Acorn Computers

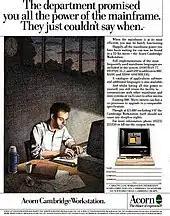
Cambridge Workstation advert in "New Scientist", 24 April 1986 issue

The BBC Micro sold well—so much so that Acorn's profits rose from £3000 in 1979 to £8.6 million in July 1983. In September 1983, CPU shares were liquidated and Acorn was floated on the Unlisted Securities Market as "Acorn Computer Group plc", with Acorn Computers Ltd. as the microcomputer division. With a minimum tender price of 120p, the group came into existence with a market capitalisation of about £135 million. CPU founders Hermann Hauser and Chris Curry's stakes in the new company were worth £64m and £51m, respectively. Ten per cent of the equity was placed on the market, with the money raised from the flotation "mainly" directed towards establishing US and German subsidiaries (the flotation raising around £13.4 million), although some was directed towards research and product development.